Peter Quinel

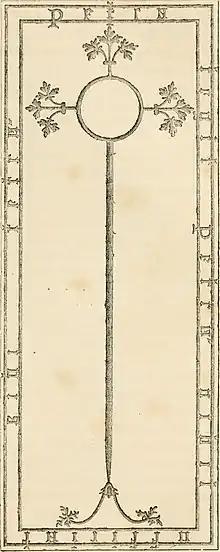
Peter Quinel's tomb slab

Quinel was born about 1230, to Peter Quinel and his wife Helewis. He may have been educated at a university, because in 1262 he was given the title of master, which implies a university education.